Project Orion (nuclear propulsion)

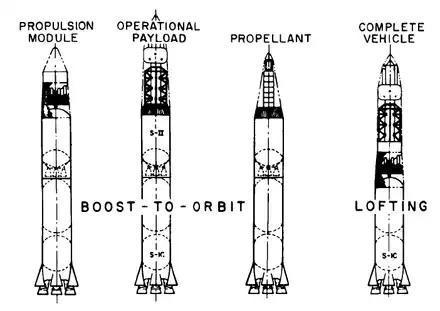
Image of the smallest Orion vehicle extensively studied, which could have had a payload of around 100 tons in an 8 crew round trip to Mars. On the left, the 10 meter diameter Saturn V "boost-to-orbit" variant, requiring in-orbit assembly before the Orion vehicle would be capable of moving under its own propulsion system. On the far right, the fully assembled "lofting" configuration, in which the spacecraft would be lifted high into the atmosphere before pulse propulsion began. As depicted in the 1964 NASA document "Nuclear Pulse Space Vehicle Study Vol III – Conceptual Vehicle Designs and Operational Systems".

In late 1958 to early 1959, it was realized that the smallest practical vehicle would be determined by the smallest achievable bomb yield. The use of 0.03 kt (sea-level yield) bombs would give vehicle mass of 880 tons. However, this was regarded as too small for anything other than an orbital test vehicle and the team soon focused on a 4,000 ton "base design".